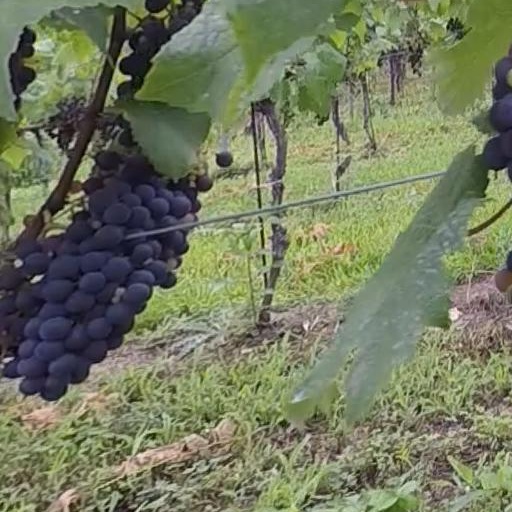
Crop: grape